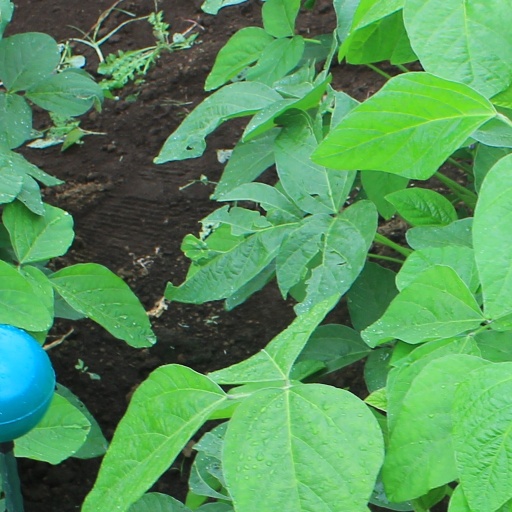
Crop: soybean